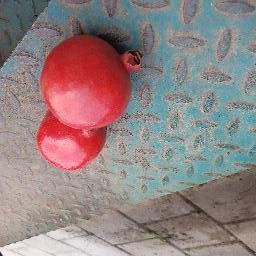
Fruit: Pomegranate
Quality: Good